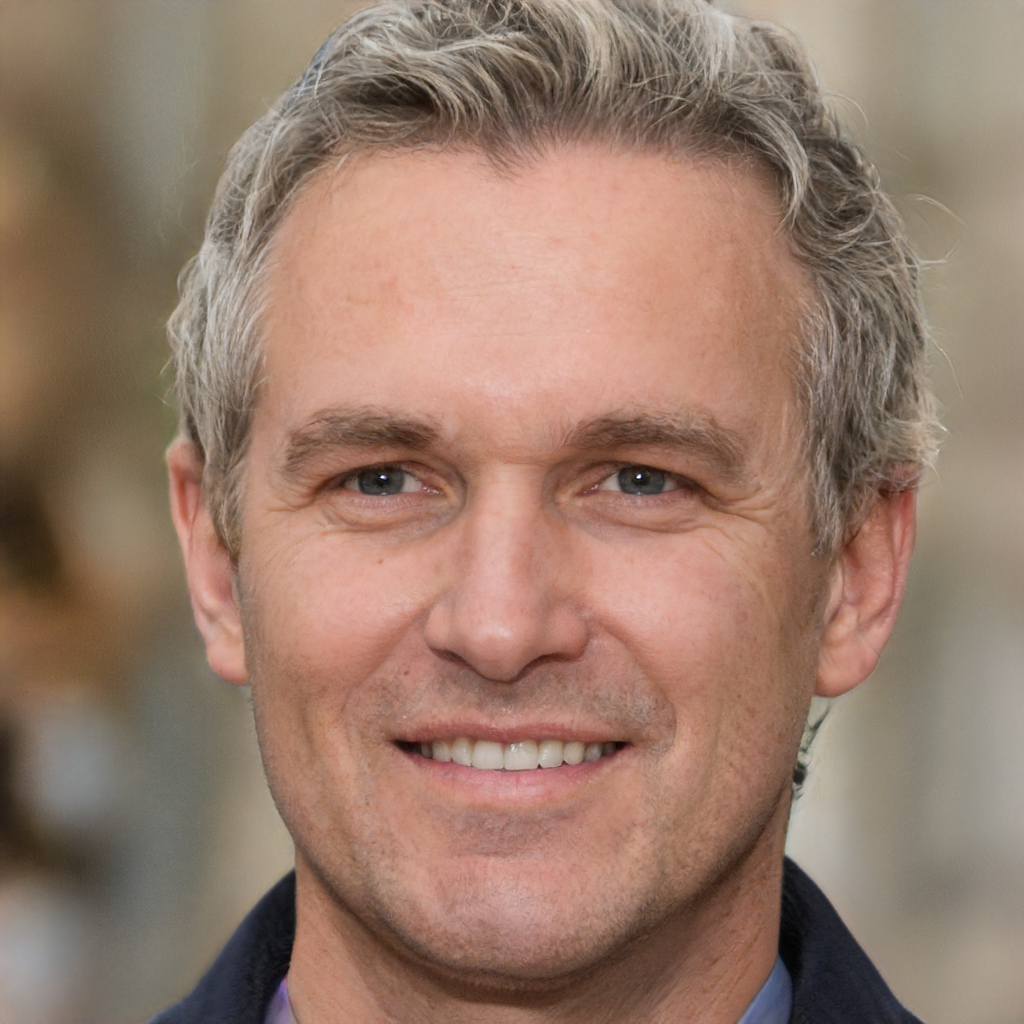
Gender: Male